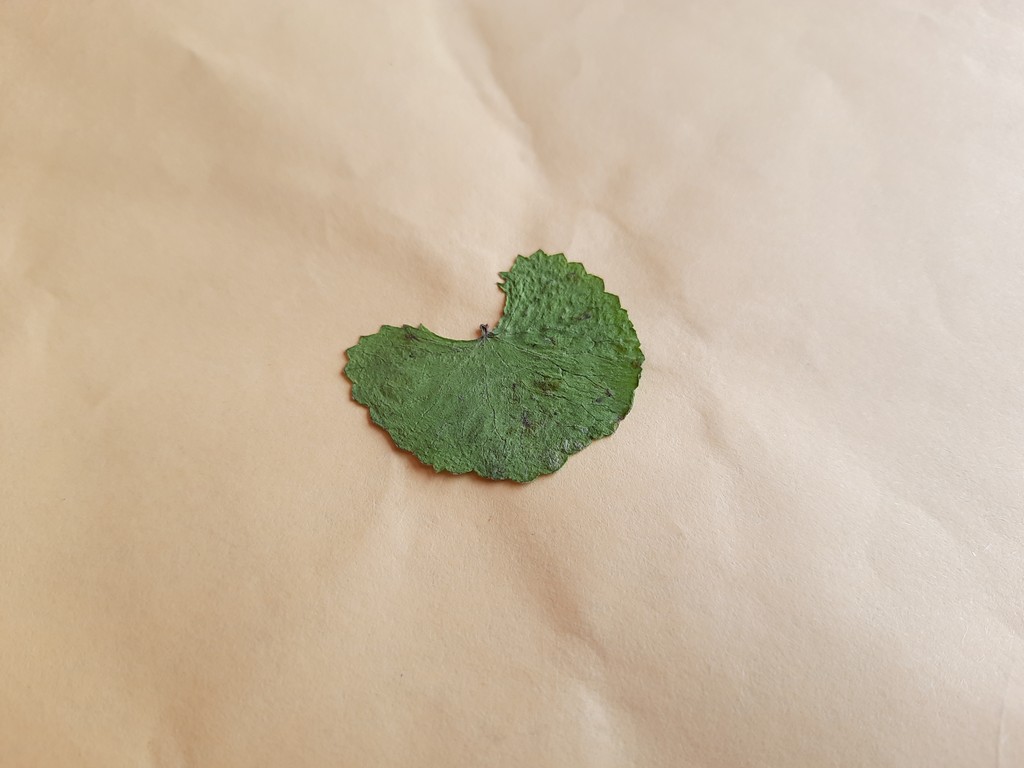
Label: Dried